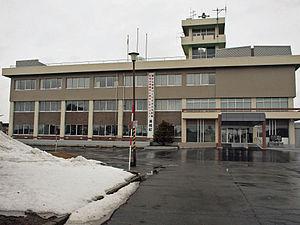
Urahoro est un bourg du district de Tokachi, situé dans la sous-préfecture de Tokachi, sur l'île de Hokkaidō, au Japon.